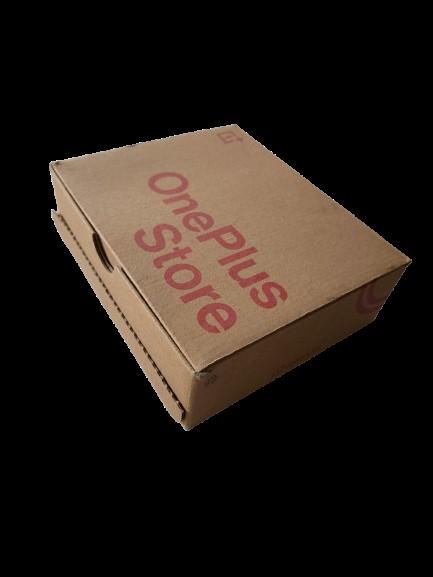
Label: cardboard